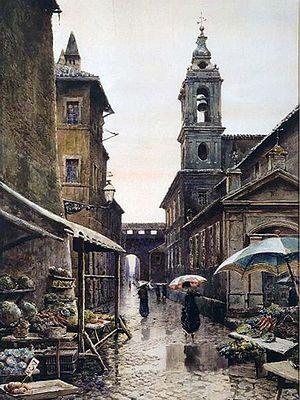
Borgo, parfois appelé I Borghi est le quatorzième rione de Rome en Italie. Il est désigné dans la nomenclature administrative par le code R.XIV.